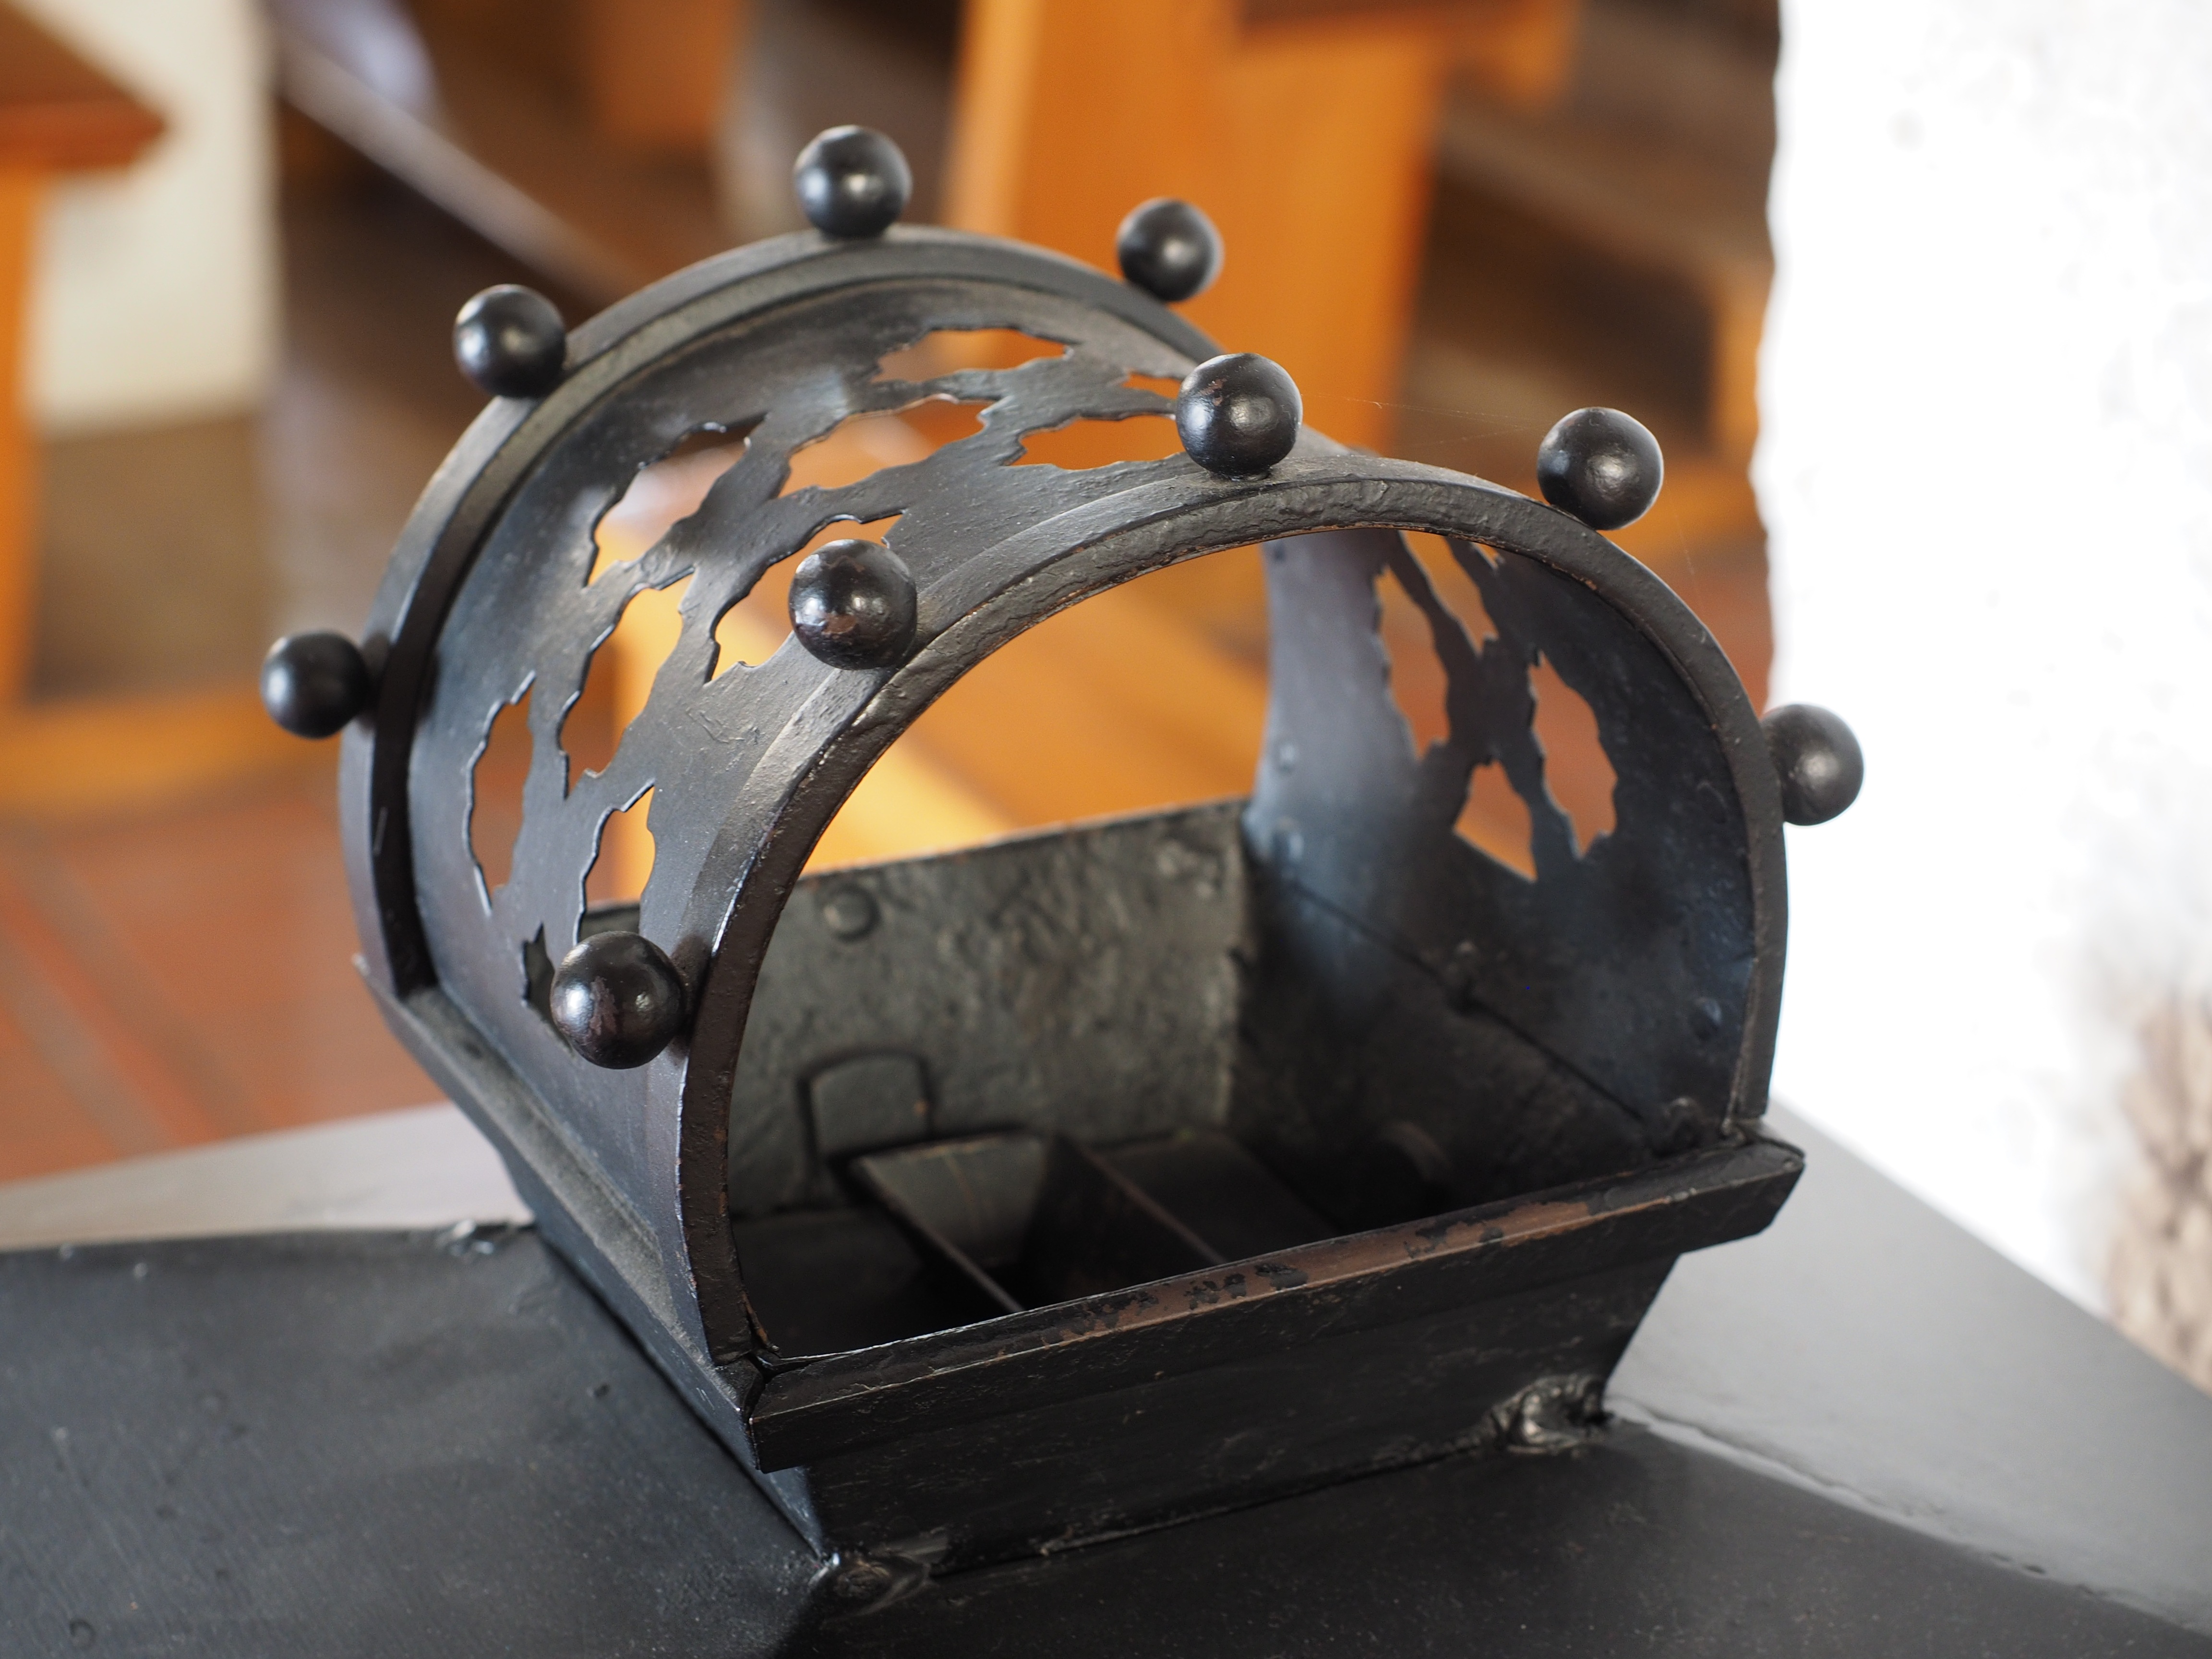
wheel, money, religion, church, drum, faith, christianity, victims, donation, offertory box, restorative box